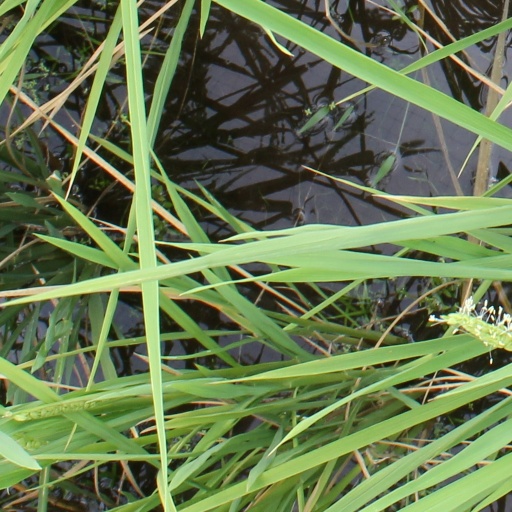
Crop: rice